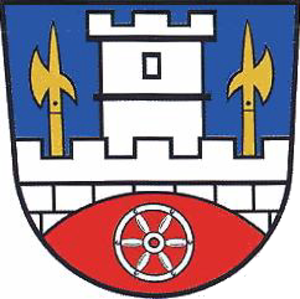
Marth est une commune allemande située dans l'arrondissement d'Eichsfeld en Thuringe.